Erma, New Jersey

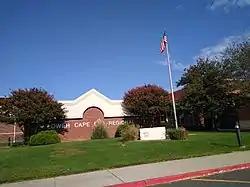
Lower Cape May Regional High School

As with other parts of Lower Township, it is served by Lower Township School District for primary grades and Lower Cape May Regional School District (LCMR) for secondary grades; the latter operates Teitelman Middle School and Lower Cape May Regional High School.